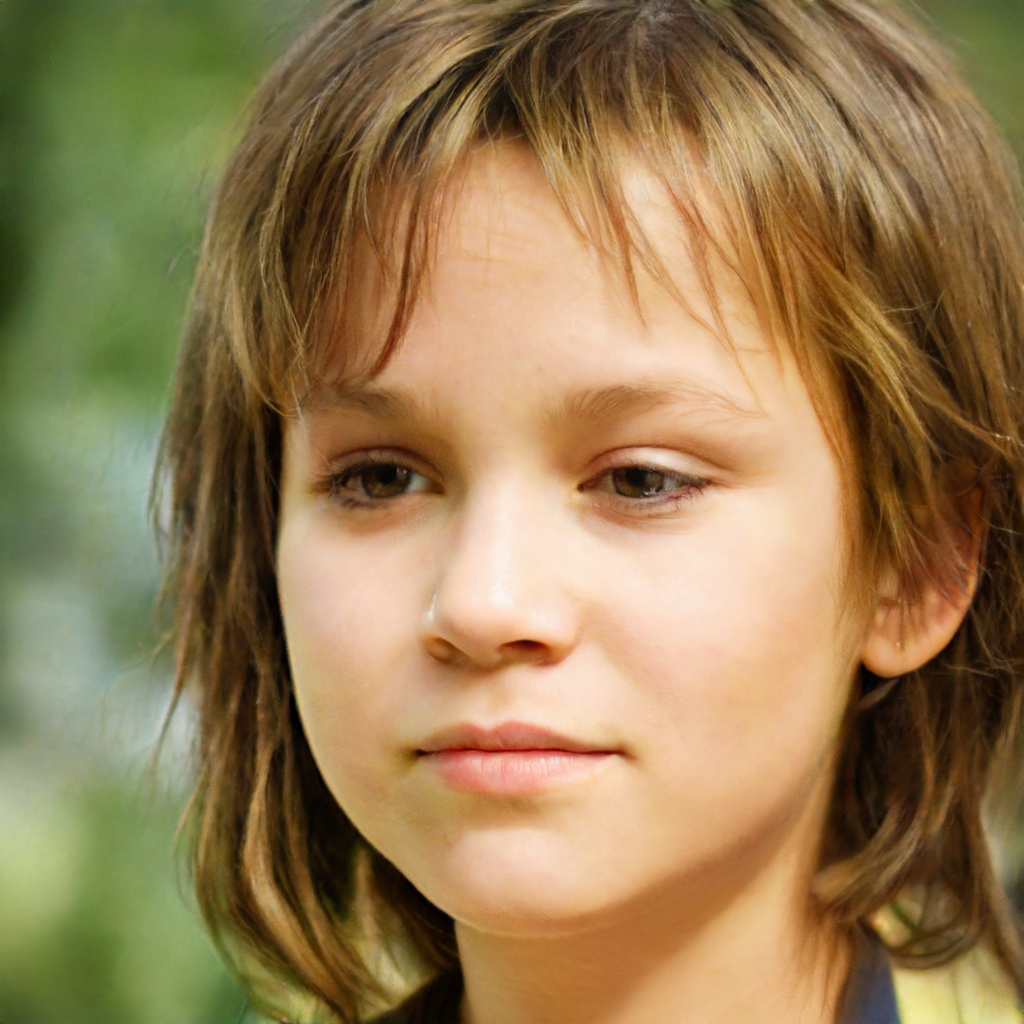
Portrait style: Real Portrait